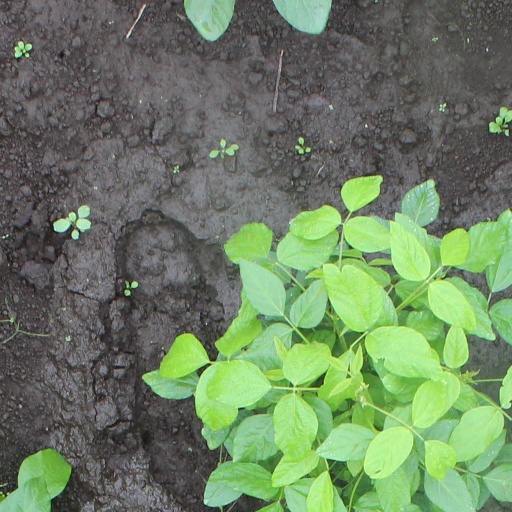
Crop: soybean